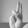
ASL letter: U